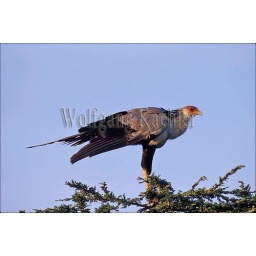
Kenya, masai mara, secretary bird in tree